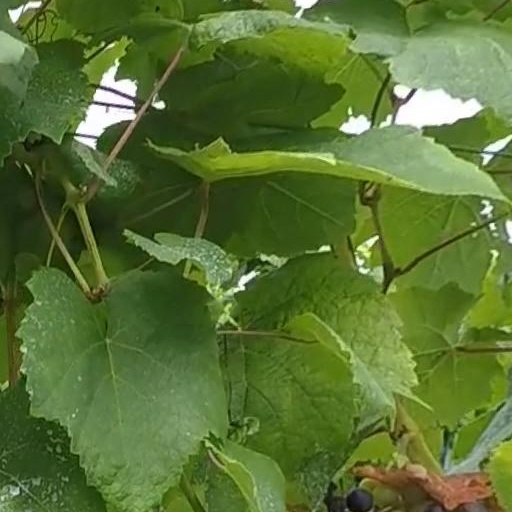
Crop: grape